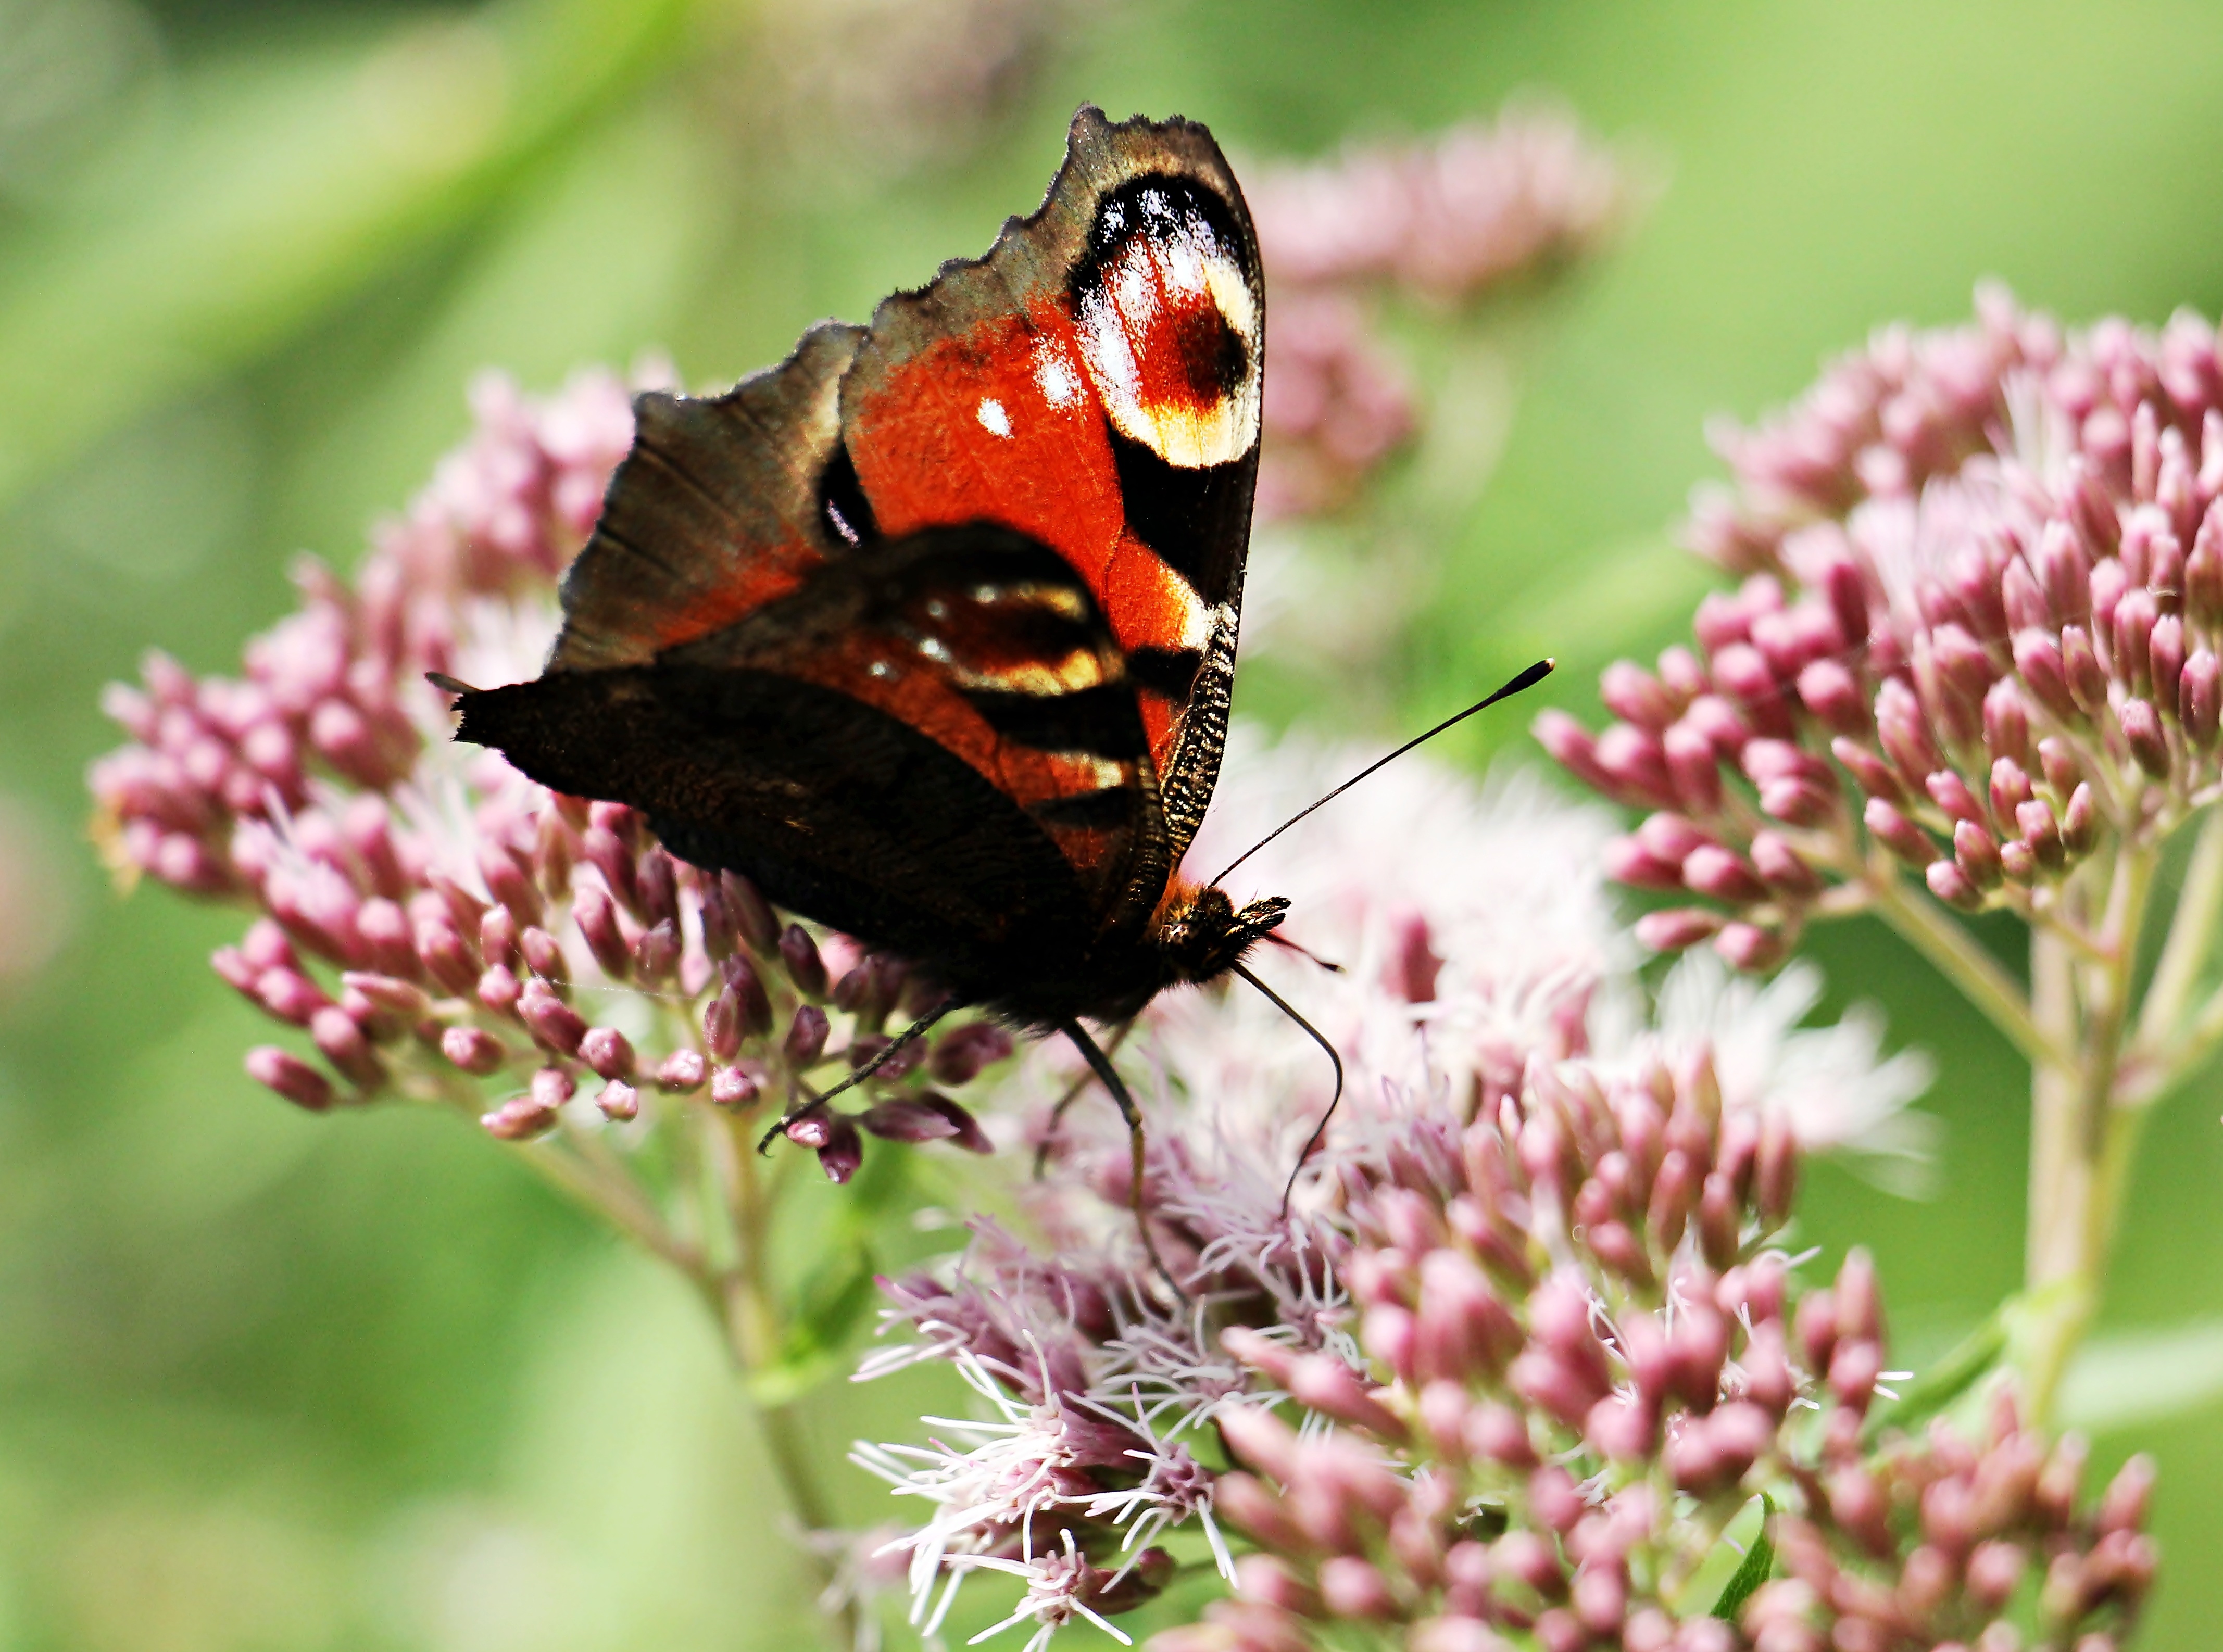
nature, blossom, plant, flower, bloom, animal, summer, wildlife, color, insect, botany, butterfly, close, flora, fauna, wild flower, invertebrate, peacock, wildflower, close up, monarch butterfly, beautiful, butterflies, nectar, macro photography, arthropod, peacock butterfly, edelfalter, pollinator, patch butterflies, eyespots, nature documentary, moths and butterflies